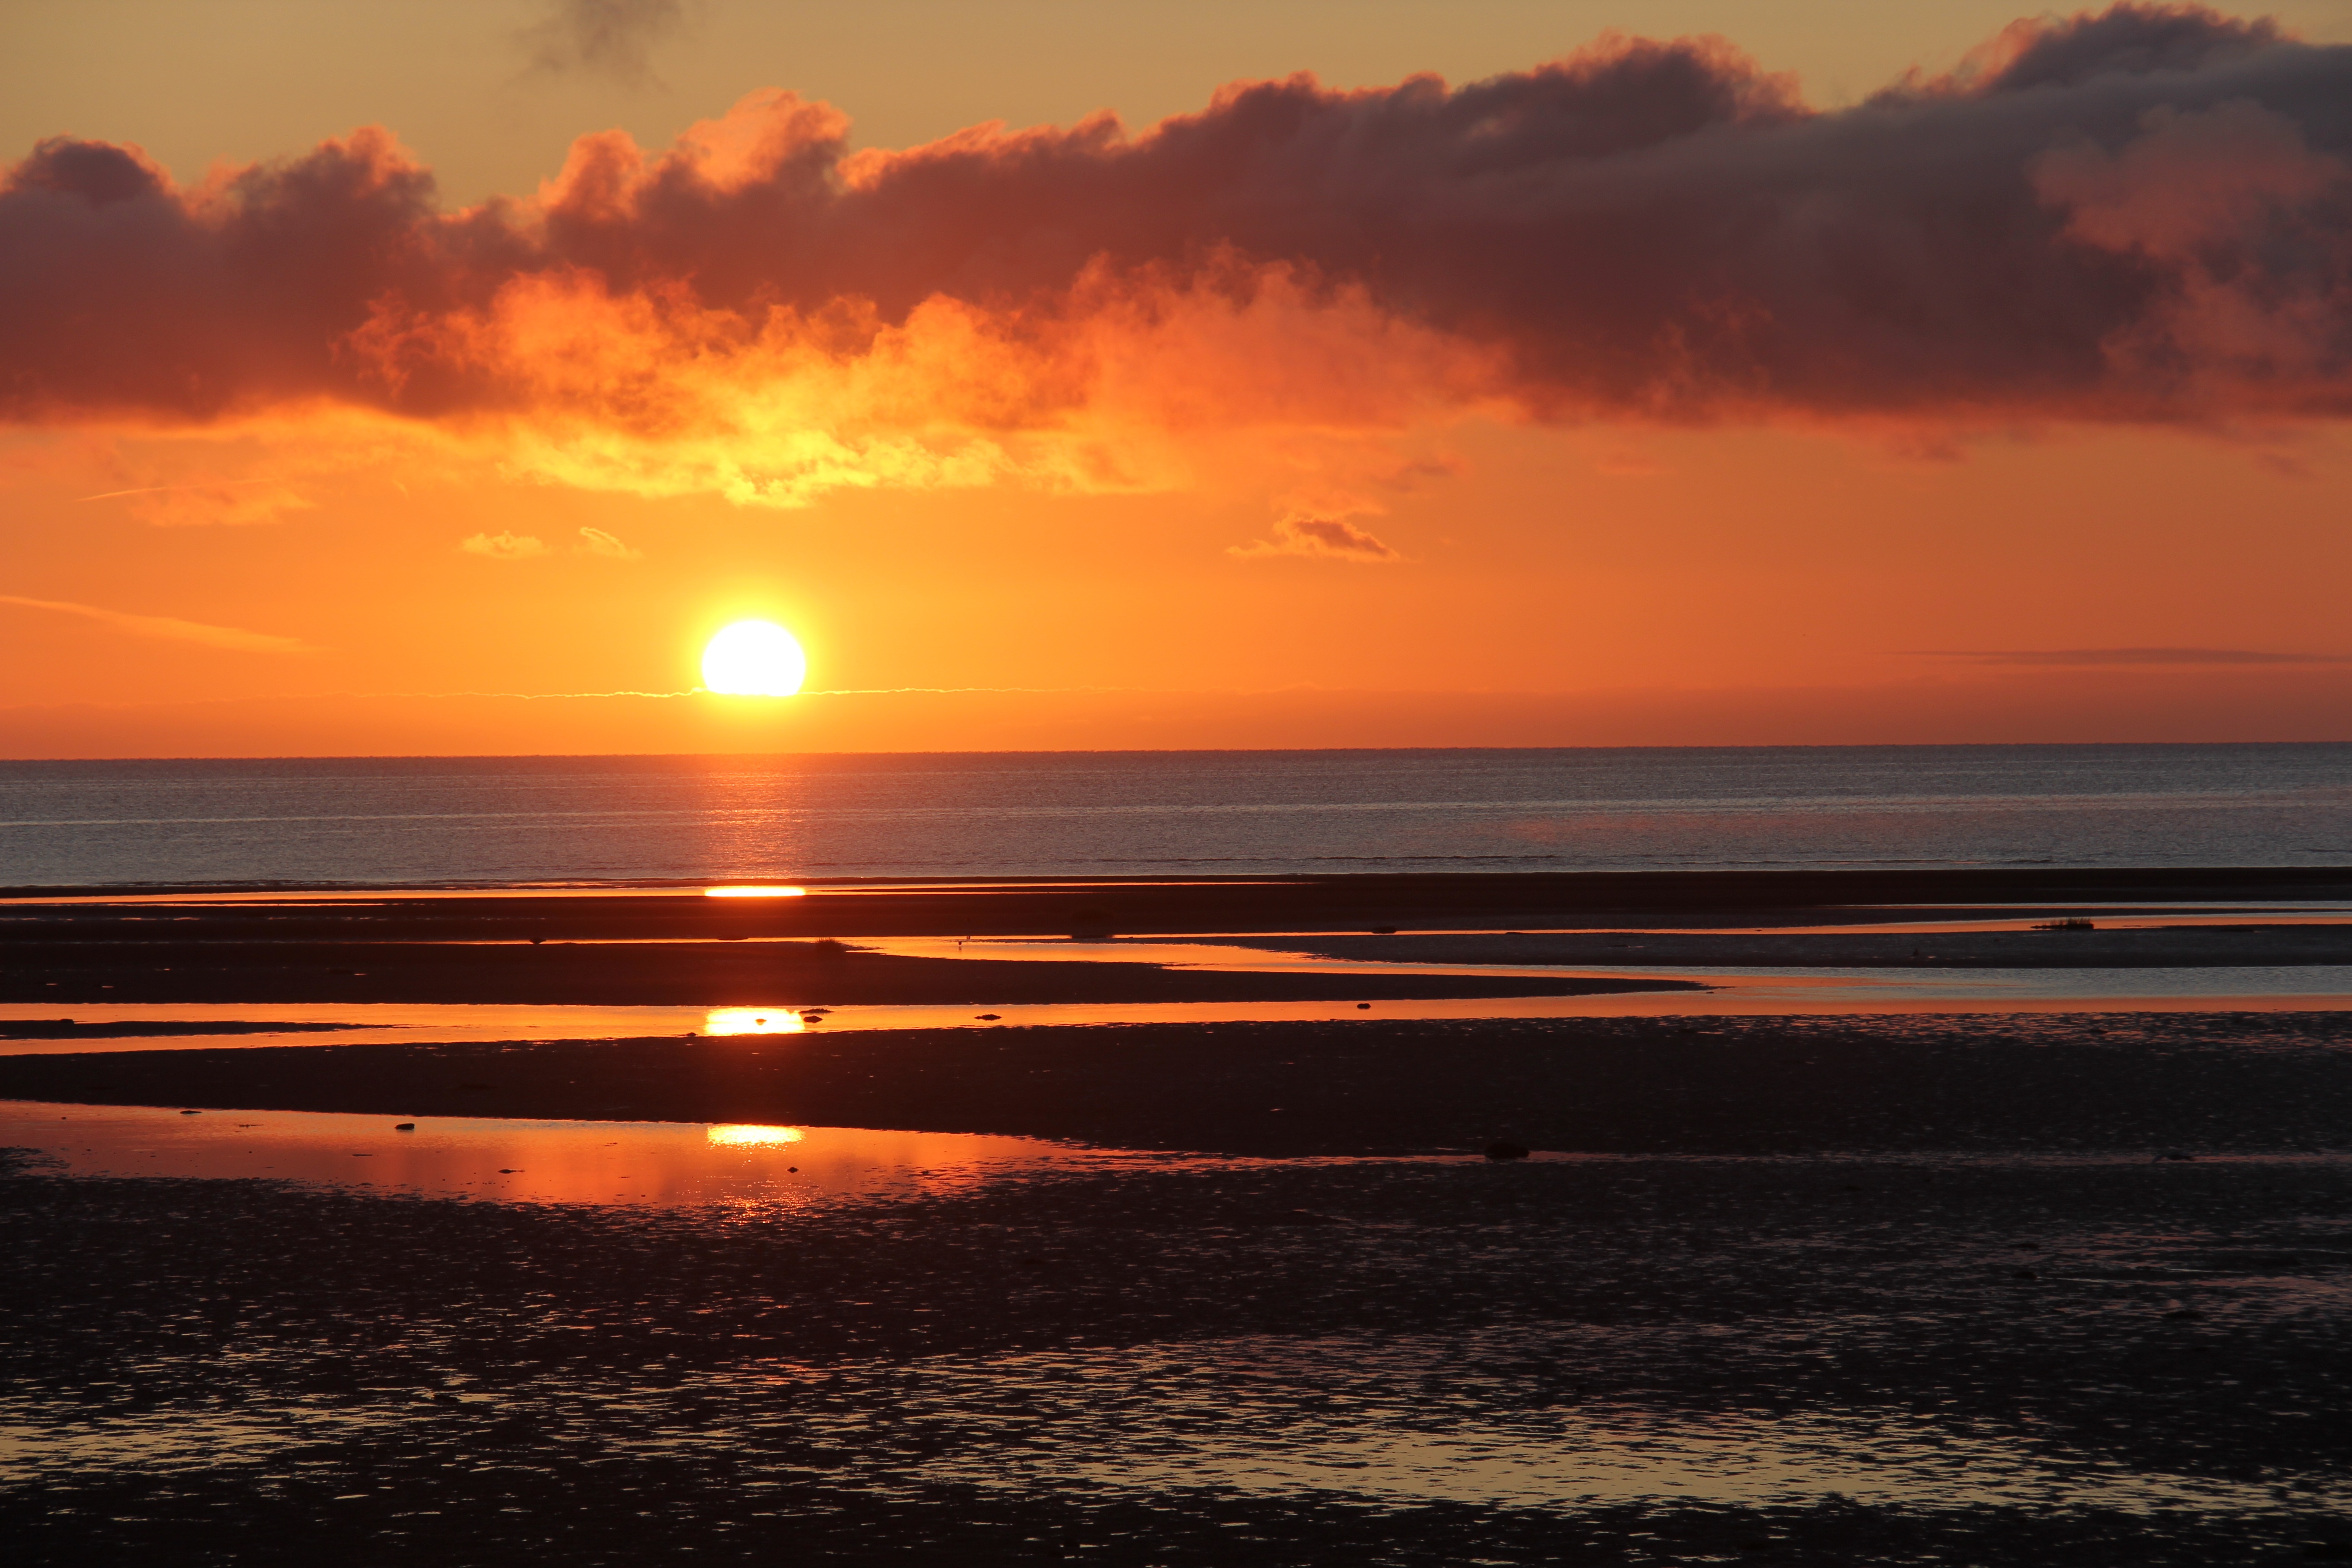
beach, sea, coast, sand, ocean, horizon, cloud, sky, sun, sunrise, sunset, sunlight, morning, shore, wave, dawn, dusk, evening, reflection, body of water, afterglow, wind wave